Icaro Mars

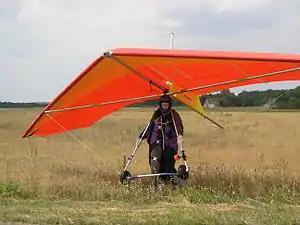
Mars 170

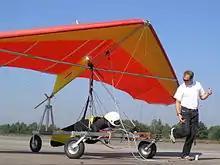
An Icaro Mars 170 being used for aero-tow instruction. The student will launch from the prone position with the glider supported by a jettisonable wheeled dolly.

The Icaro Mars is an Italian high-wing, single-place, hang glider that was designed and produced by Icaro 2000.